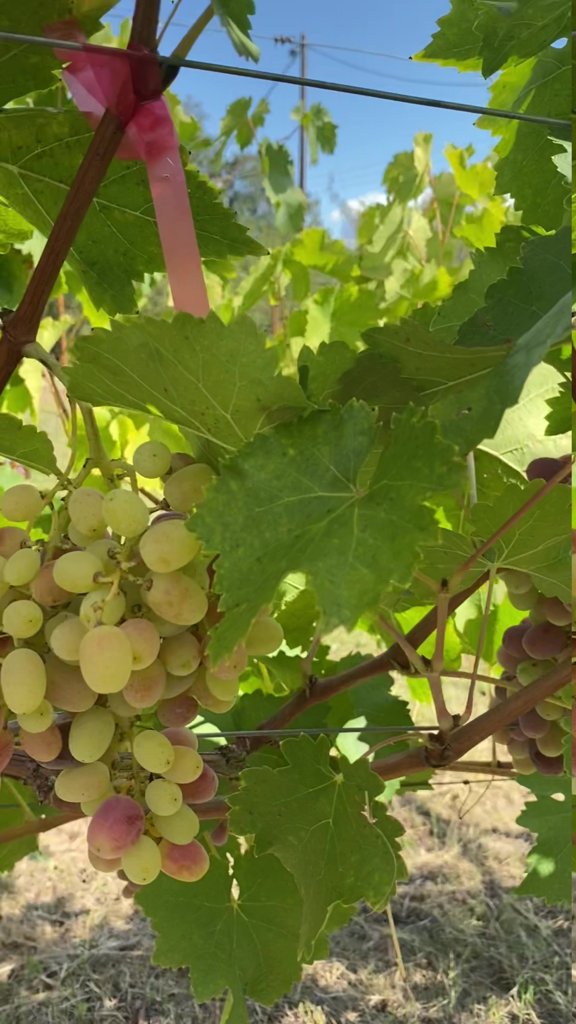
Berries visible: 72
Grape clusters: 2